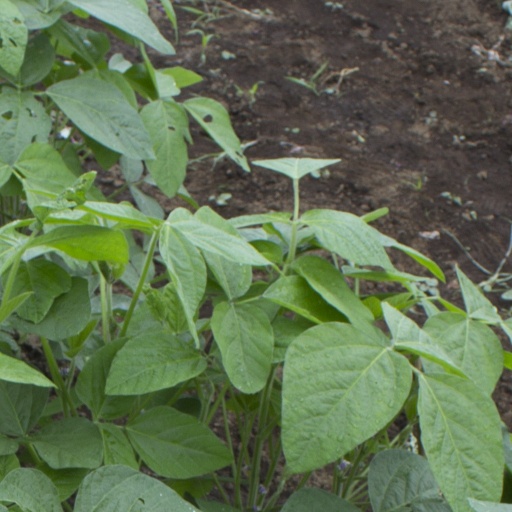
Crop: soybean